Neo-Byzantine architecture in the Russian Empire

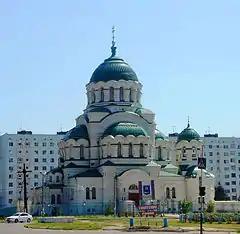
In 1888 Vasily Kosyakov found the ultimate proportion of a single-dome design. Blueprints of his Astrakhan church were copied in Kamianets-Podilskyi before the original was completed (1895–1904).

Another trend was launched by David Grimm's design of the Saint Vladimir Cathedral in Chersonesus (1858–1879). The church, built on the ruins of an ancient Greek cathedral, was sponsored by Alexander II. Grimm, also a historian of Caucasian heritage, was picked by Maria Alexandrovna, most likely upon advice by Gagarin and Maria Nikolaevna. His cross-shaped structure used a complex succession of staggered simple shapes. Grimm restricted the use of curvilinear surfaces to the main dome only; apses and their roofing were polygonal – in line with Georgian and Armenian prototypes. This "linear" variety of Byzantine architecture remained uncommon in the 19th century but surged in popularity in the reign of Nicholas II.